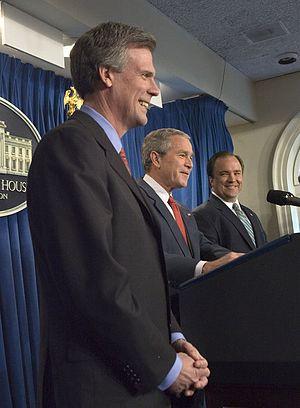
Robert Anthony Snow est un journaliste et le porte-parole de la Maison-Blanche du 8 mai 2006 au 14 septembre 2007.